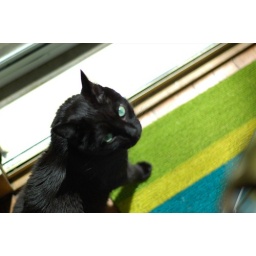
beanie in the sun, i like how his eyes looked against the green in the door mat